Ducky Hemp

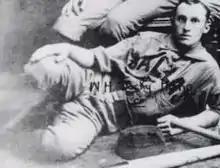

William H. "Ducky" Hemp (December 27, 1862 – March 3, 1923) was a professional baseball player whose career spanned seven seasons. Hemp played two of those seven seasons in Major League Baseball. Over his major league career, Hemp compiled a batting average of .214 with 25 hits, 2 doubles, 2 triples, 5 RBIs, and 4 stolen bases.